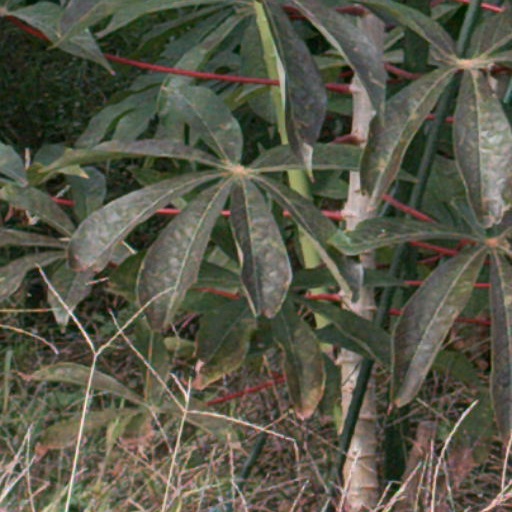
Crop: cassava